Wilkinson House (Joelton, Tennessee)

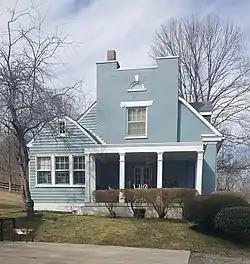

Wilkinson House is a historic house in Joelton, Tennessee, USA.